Samson, Western Australia

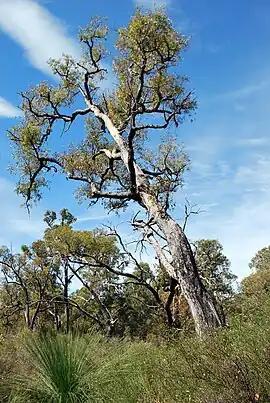
Samson Park.

Samson is a suburb of Perth, Western Australia in the City of Fremantle. Samson is bounded by South Street to the north, Stock Road to the west, Winterfold Road to the south, South Street to the north and east no further than Rushby and McMahon Ways.